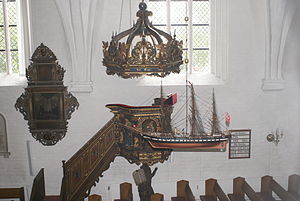
Klosterkirken (Nykøbing Falster) / Galleri
Klosterkirken (Nykøbing Falster), Prædikestol
Klosterkirken i Nykøbing Falster er en gotisk kirke fra det 15. århundrede. Klosteret blev grundlagt i 1419 af unionskongen Erik af Pommern og var oprindeligt viet til Jomfru Maria, Sankt Mikael og den hellige Frans af Assisi. Kirken var del af et franciskanerkloster indtil 1532, hvor kirken blev sognekirke. En stor del af klosteret er bevaret og bruges i dag som plejehjem.